Pokémon XD: Gale of Darkness

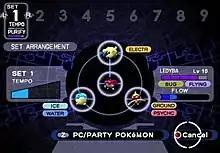
In the new "Purify Chamber" mode, the player arranges purified Pokémon around a Shadow Pokémon to purify the latter. Ideally, four purified Pokémon would be arranged in a clockwise fashion so that each would have a type advantage over the next. This would fill the "tempo" gauge and allow for most efficient purification.

The main focus of the game, like its predecessor, is to fight and capture Shadow Pokémon. Shadow Pokémon are captured using the Snag Machine, identically to "Pokémon Colosseum". There are 83 different Shadow Pokémon to collect. Shadow Pokémon come with Shadow-type moves, which, unlike moves of other types before the physical-special split in "Pokémon Diamond and Pearl", can be physical or special. These moves are strong against non-Shadow Pokémon, but weak against other Shadows. If the player fails to catch a Shadow Pokémon, there is a second chance available: at random points throughout the game, Miror B., an antagonist from the previous game, will appear with Shadow Pokémon that the player was not able to catch. Once a Shadow Pokémon is captured, the player needs to purify it. There are two different ways of purifying Pokémon: using the Purification Chamber, and carrying the Pokémon in the party until it can be purified.